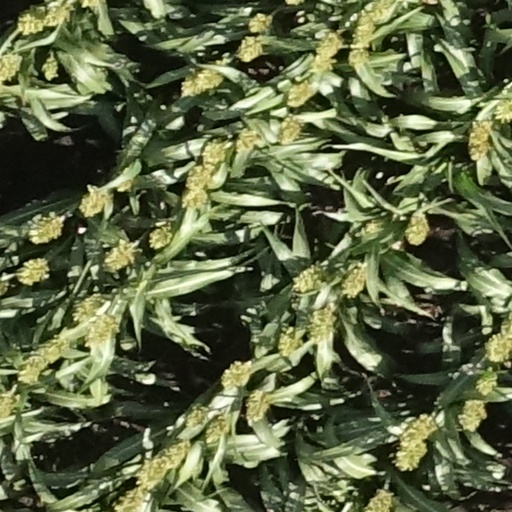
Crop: sorghum